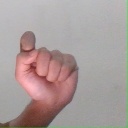
अक्षर: घ